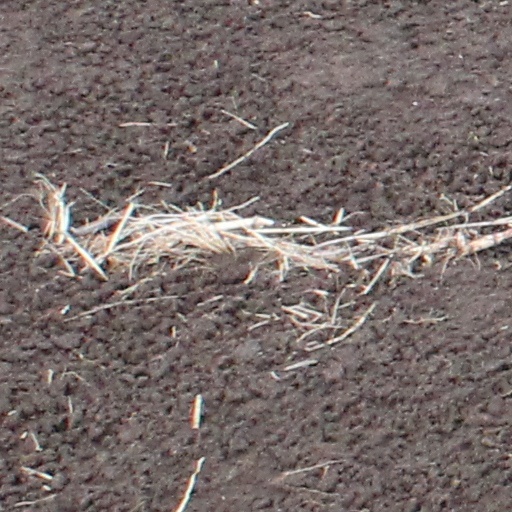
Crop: wheat